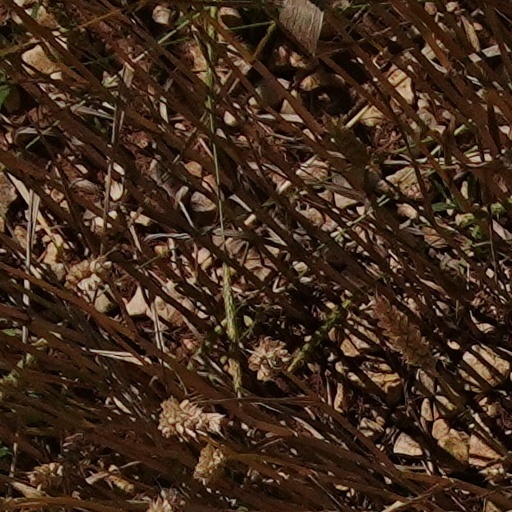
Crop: wheat